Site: brandenburg
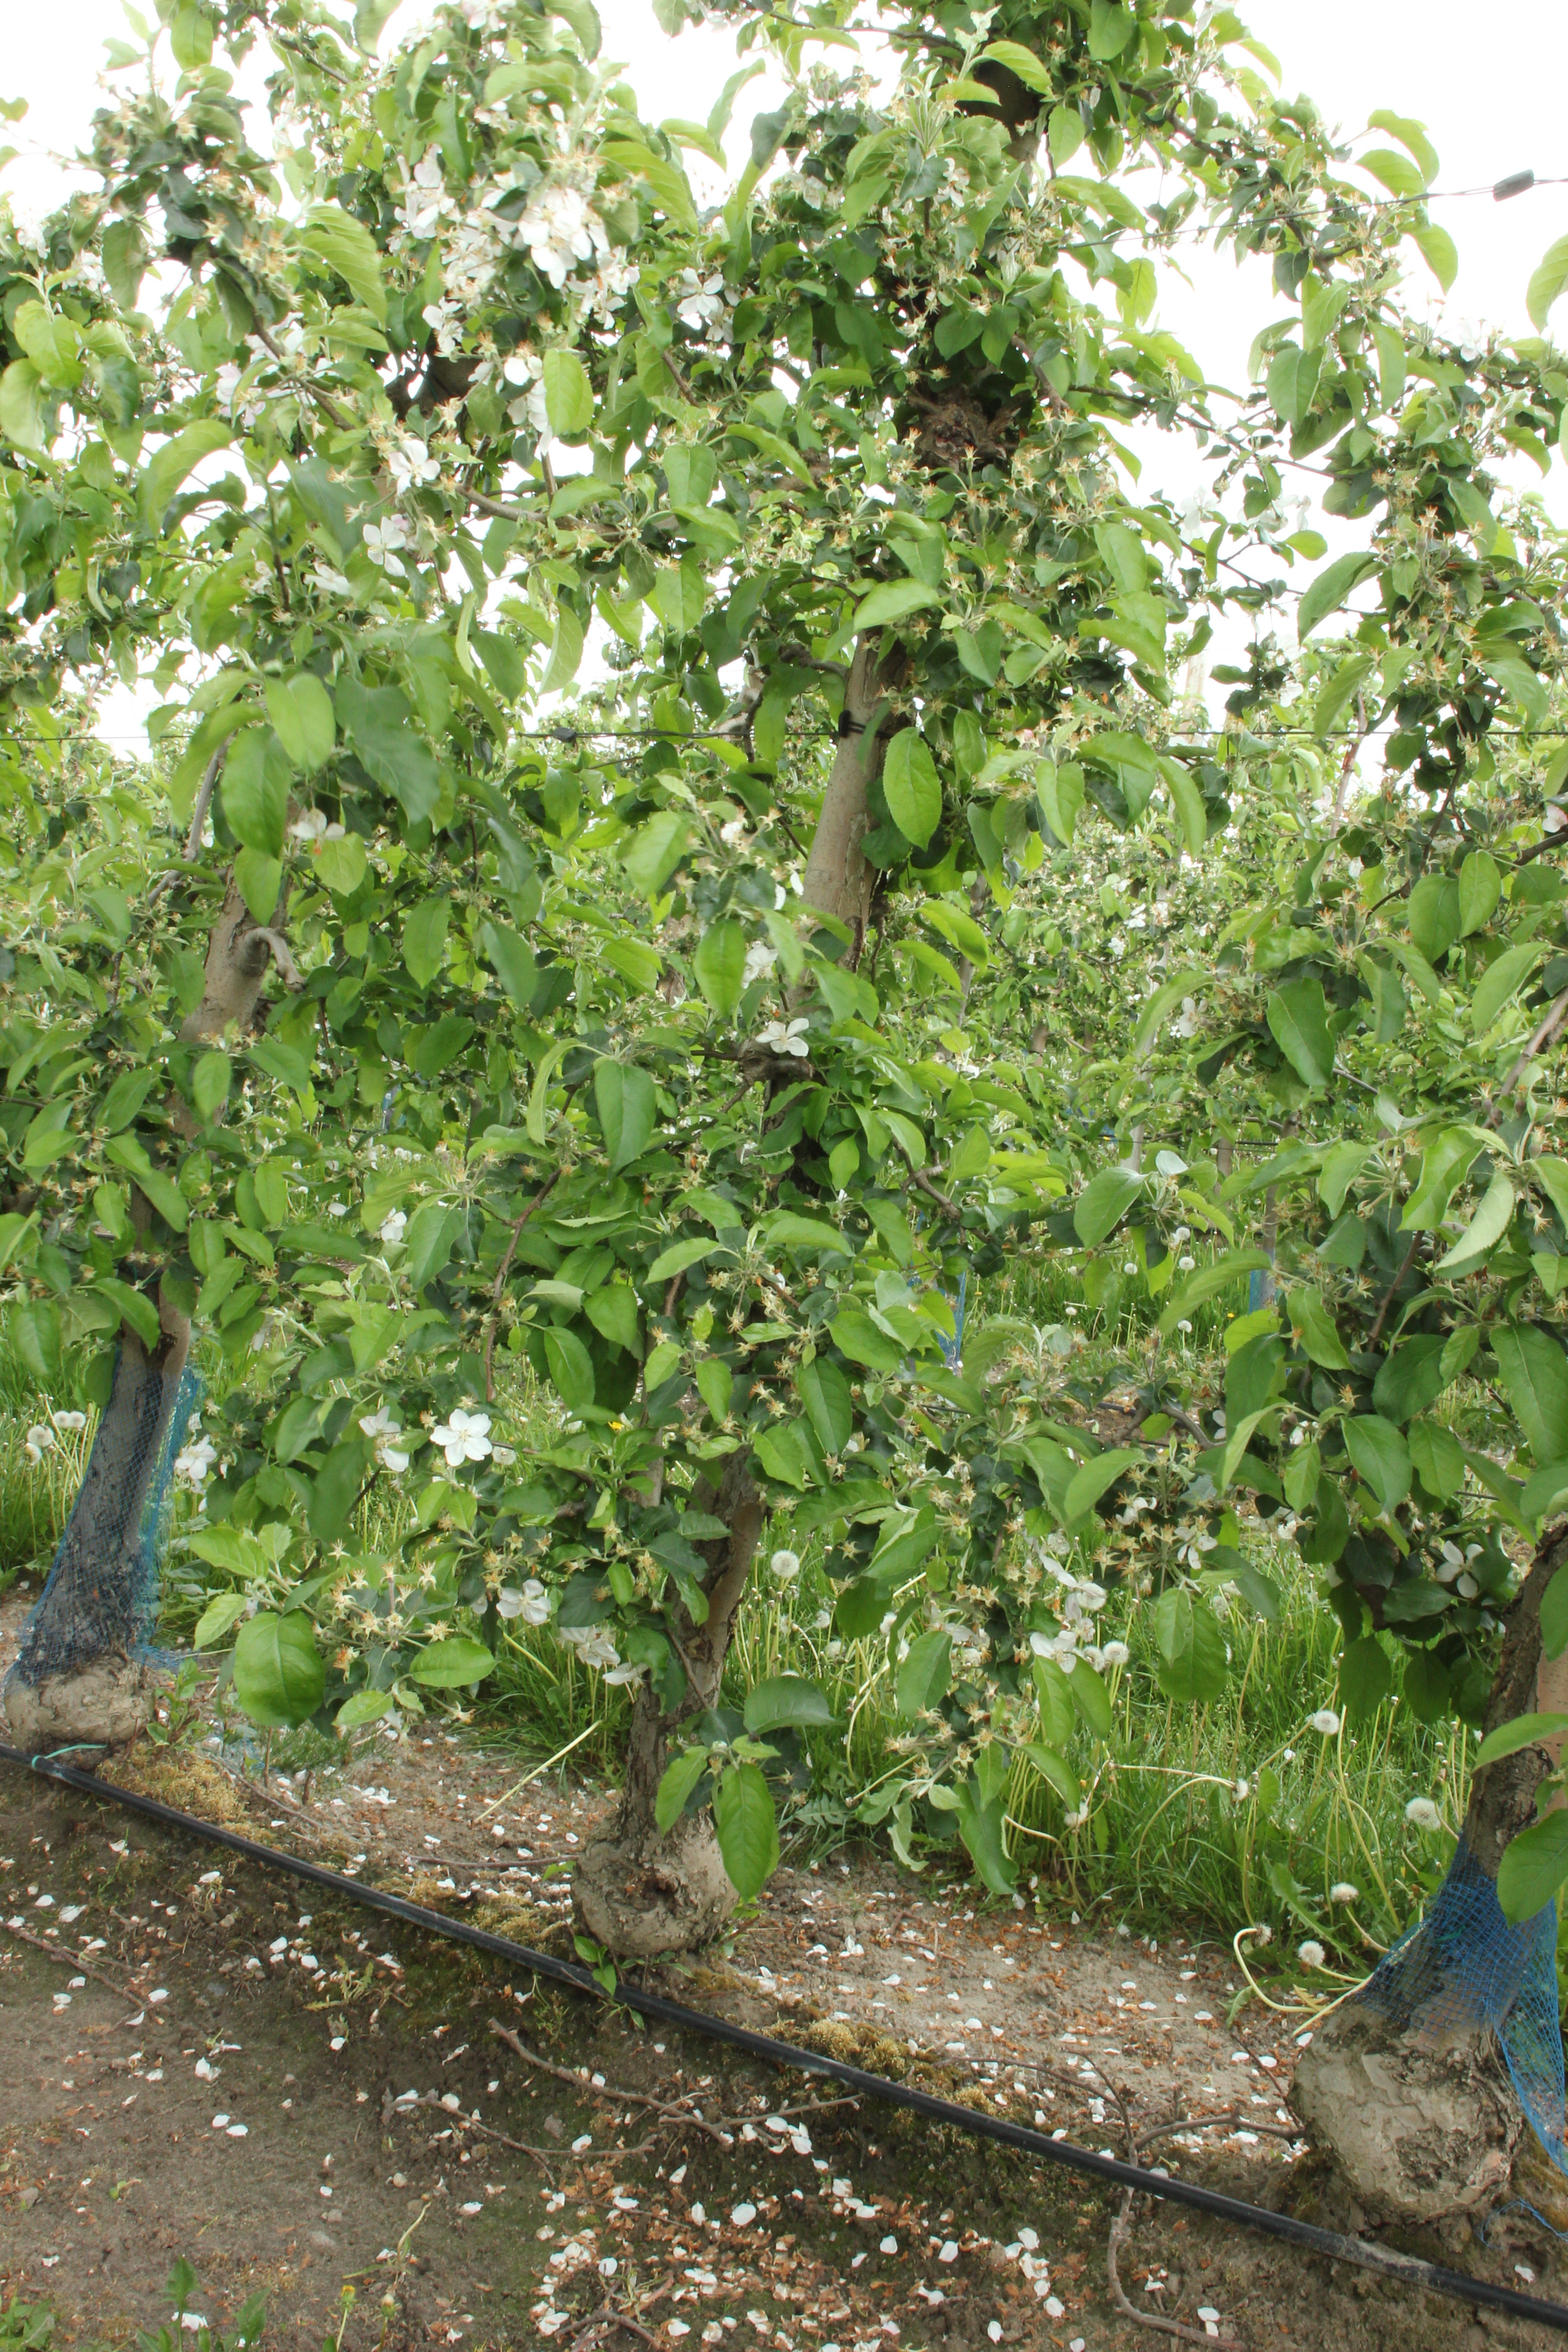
Growth stage (BBCH 67): Flowering